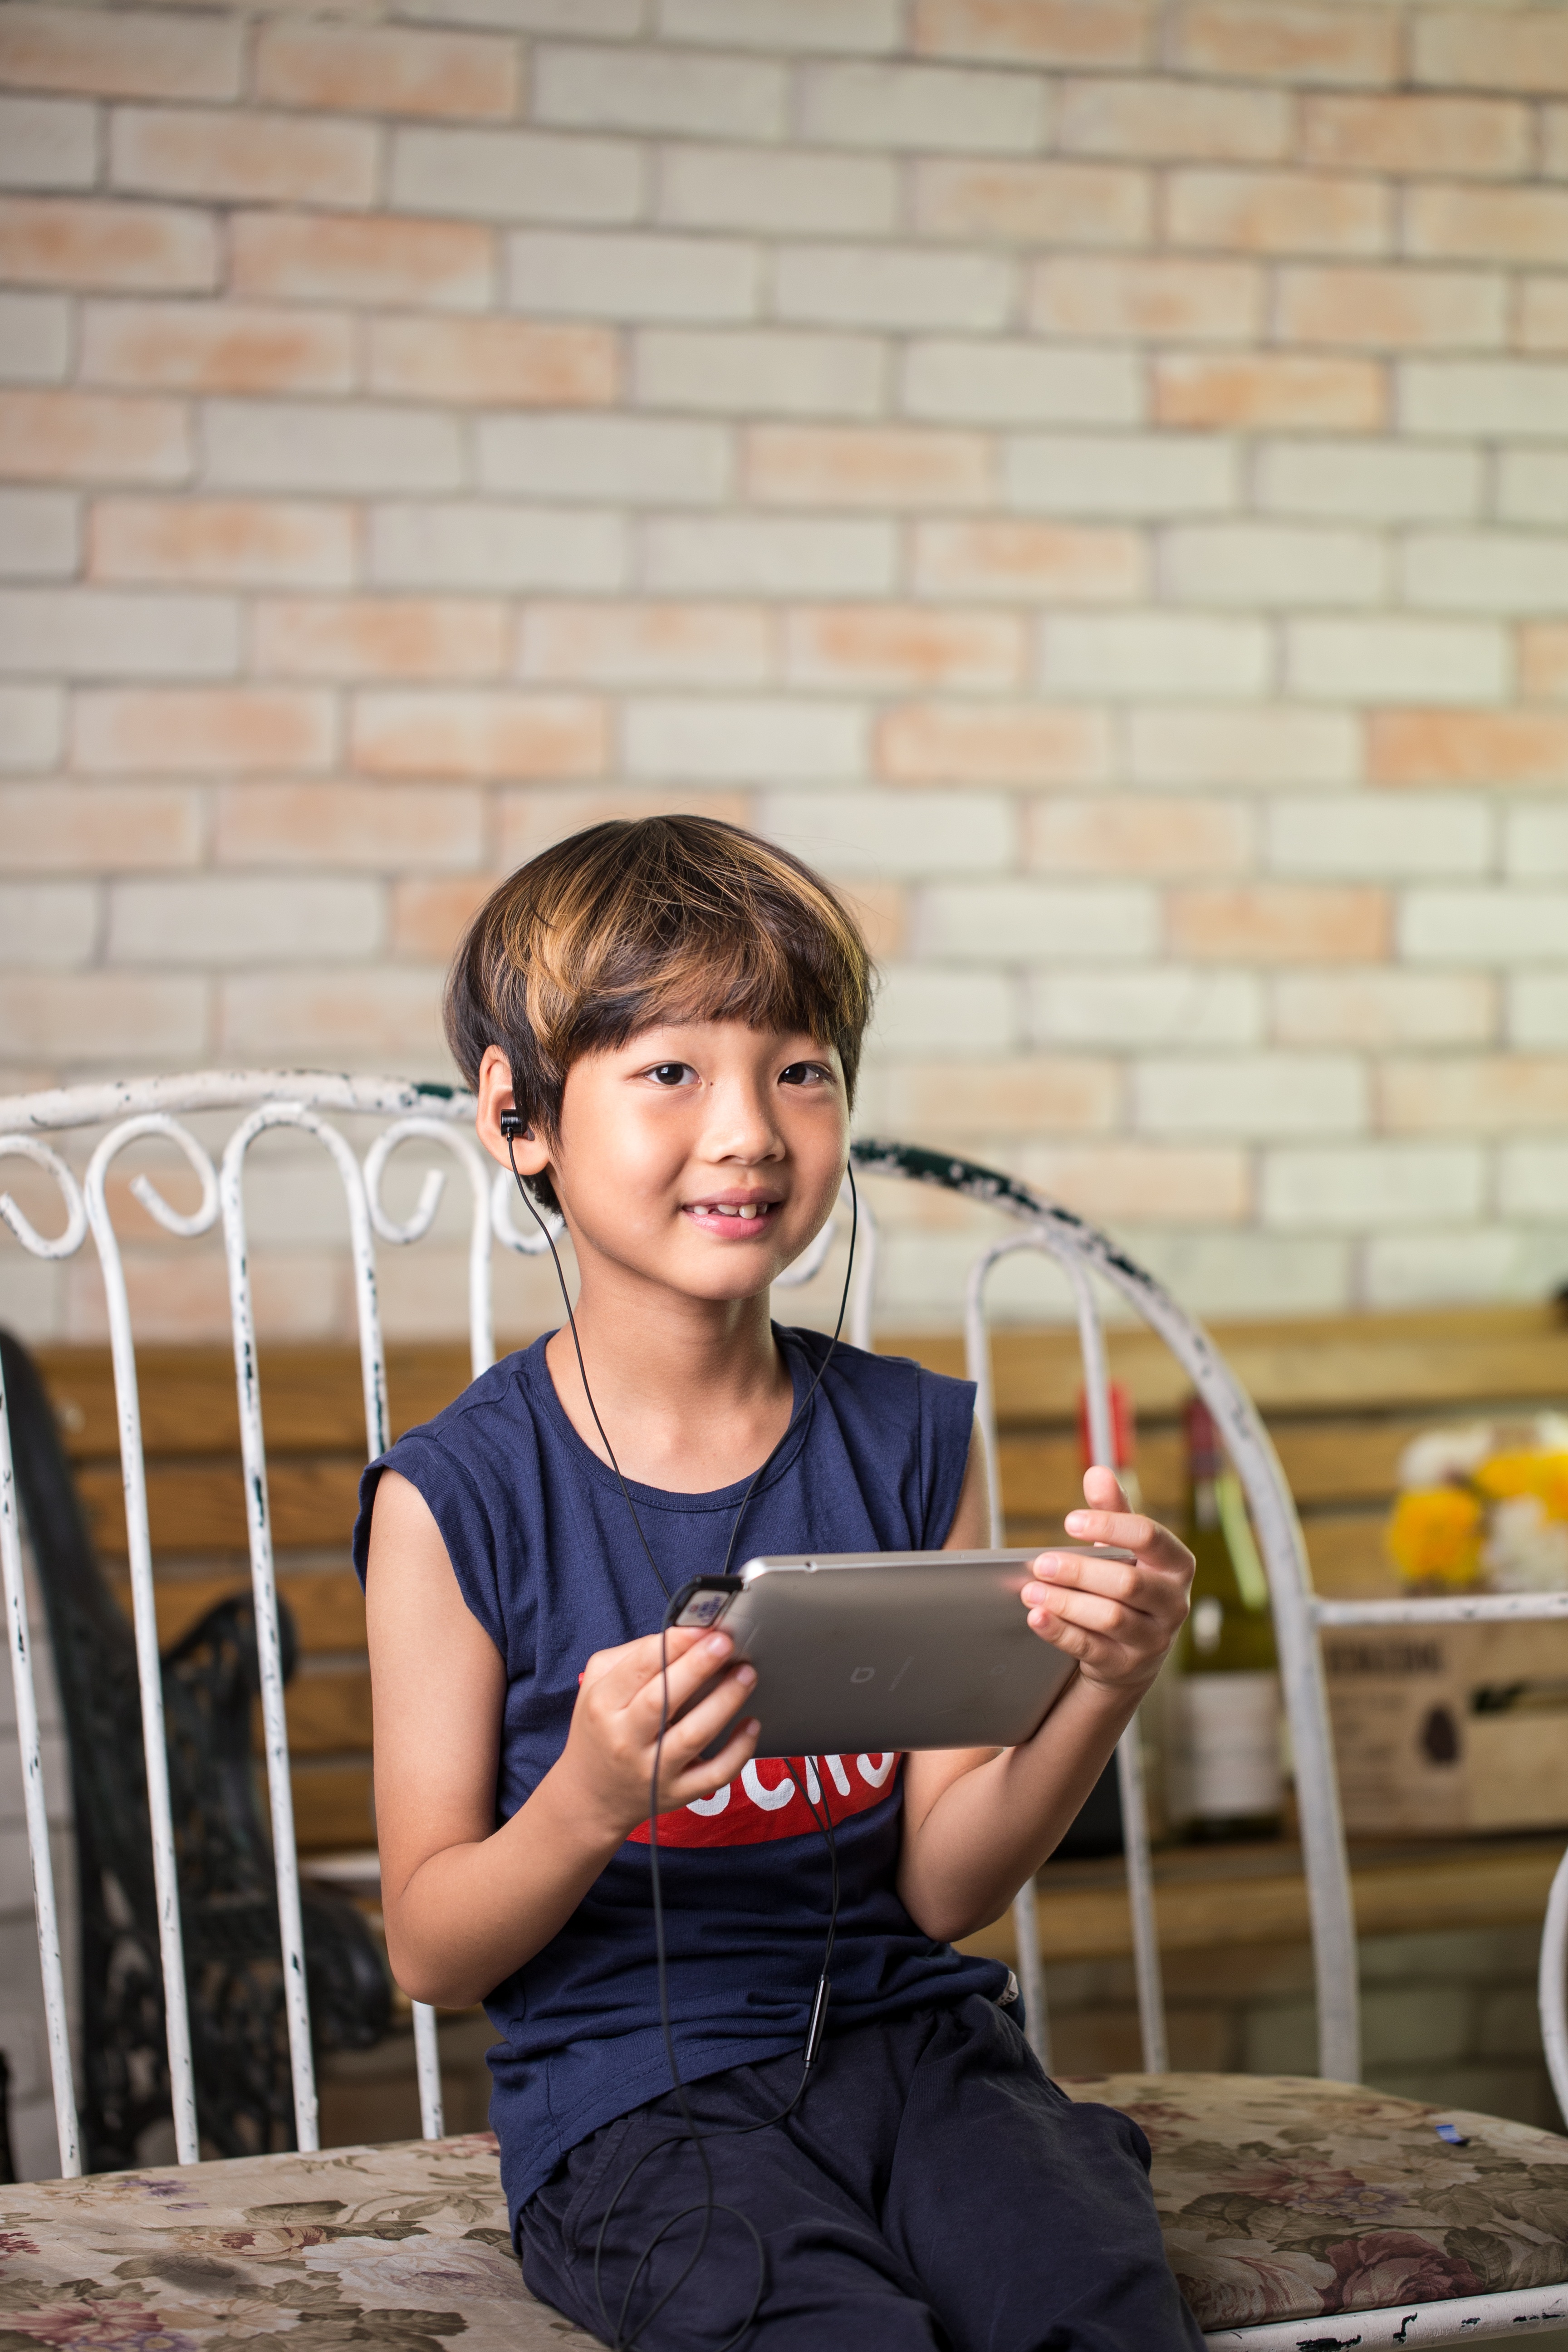
person, music, people, girl, play, boy, male, portrait, tablet, spring, sitting, child, facial expression, smile, device, education, earphone, earbuds, headphones, toddler, photograph, listening, korean, photo shoot, modern technologies, portrait photography, human positions